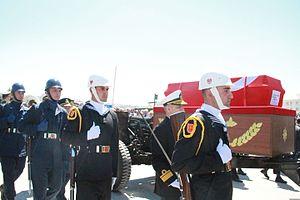
Kenan Evren, né le 17 juillet 1917 à Alaşehir et mort le 9 mai 2015 à Ankara, est un militaire et homme d'État turc. Il est chef de l'État de 1980 à 1989.